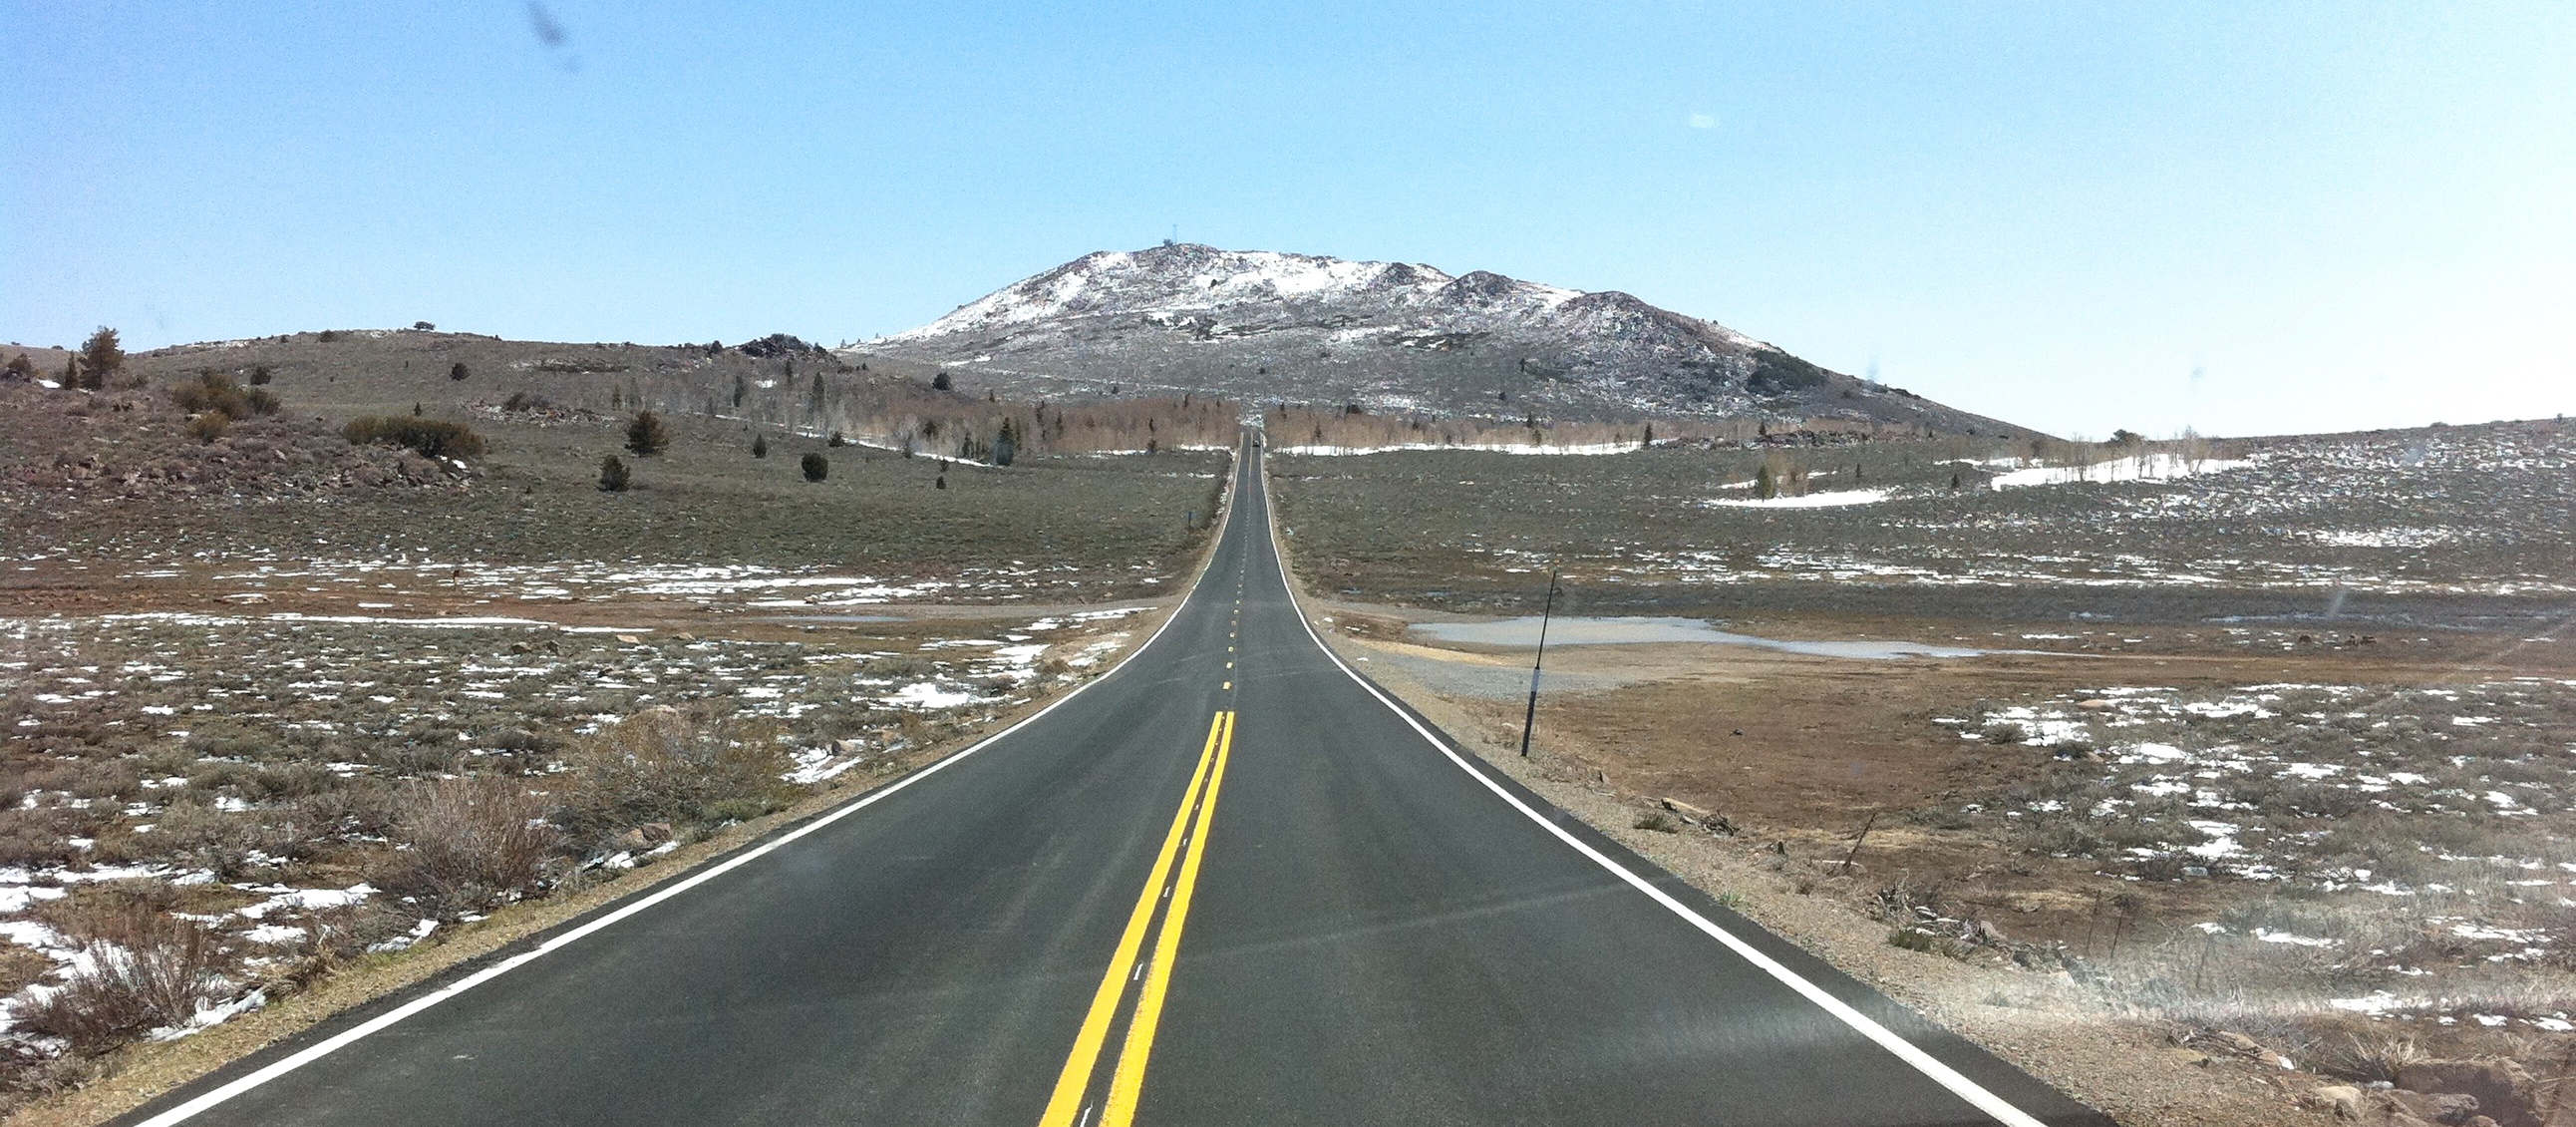
mountain, road, highway, infrastructure, mountain pass, geological phenomenon, nonbuilding structure, controlled access highway